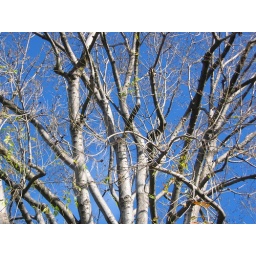
My dad planted this tree when they moved into the house in the early 70s.